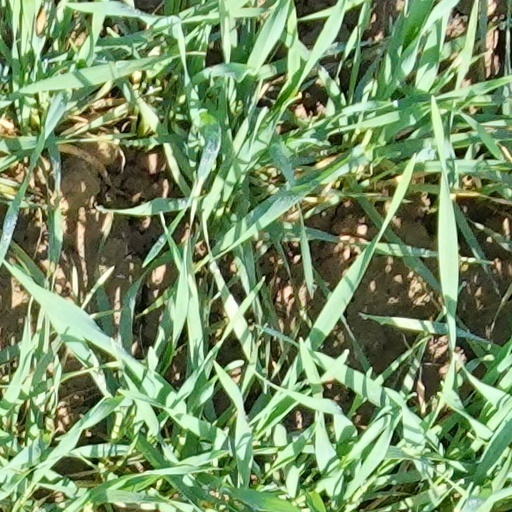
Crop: wheat